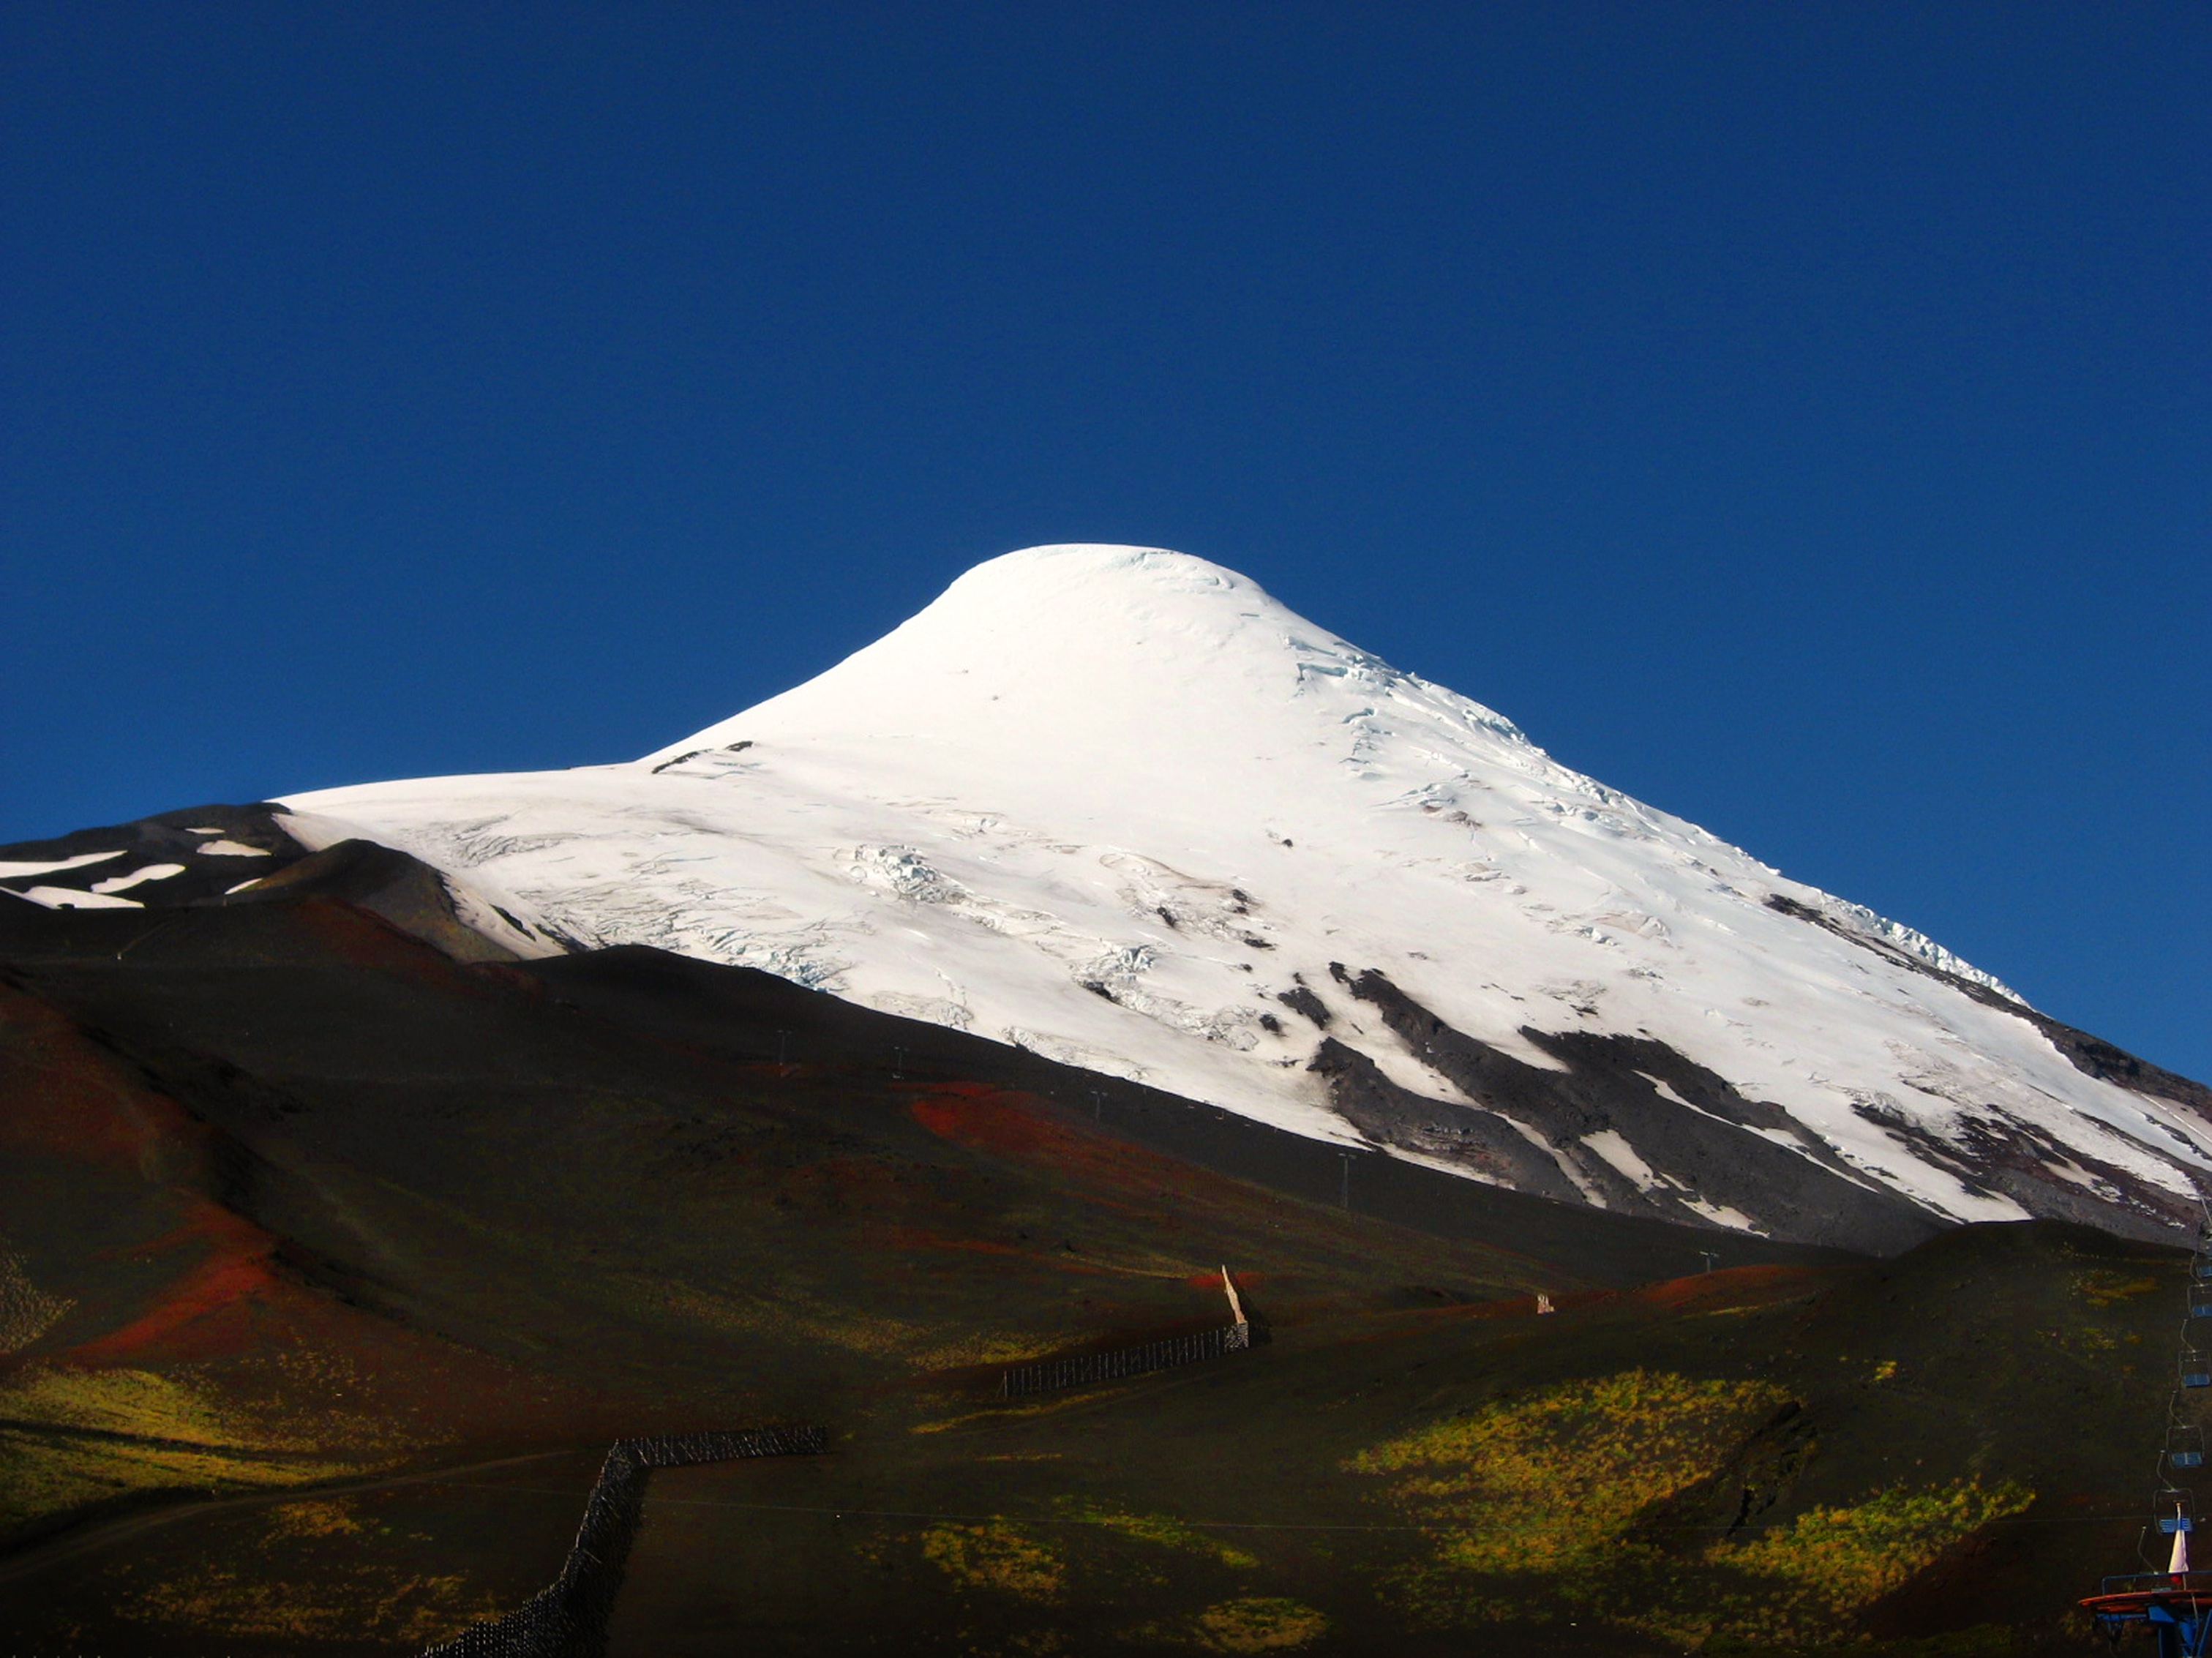
landscape, mountain, snow, cloud, hill, mountain range, ridge, summit, alps, plateau, fell, landform, geographical feature, mountainous landforms